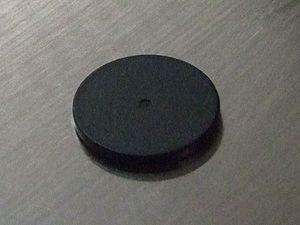
Le métro de Bangkok en Thaïlande, officiellement dénommé MRT, est un réseau de transport en commun métropolitain desservant l'agglomération de Bangkok, capitale de la Thaïlande. Le réseau en cours de prolongement ne compte actuellement que deux lignes: la ligne bleue et la ligne pourpre.